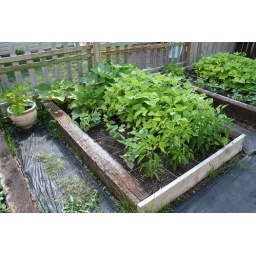
Two beds of Green and Lima beans, with Crooked Necked yellow summer squash in the back by the fence.